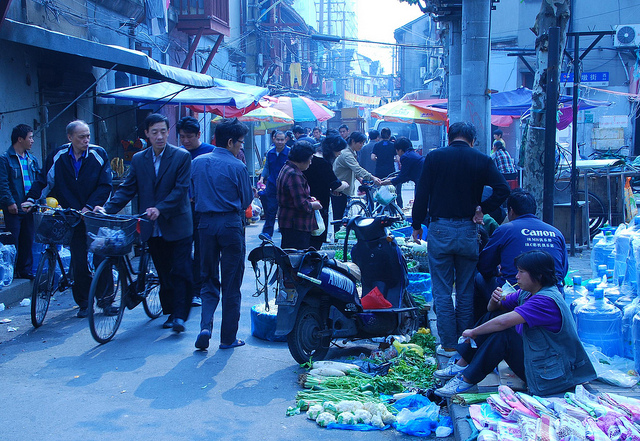
user: Given an image and a question. Answer the question in a short answer. Question: What are the colorful umbrellas out for? Short Answer:
assistant: shade